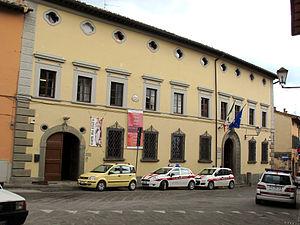
L'Académie des Euteleti est une institution qui fait partie du « Sistema Museale » de San Miniato.